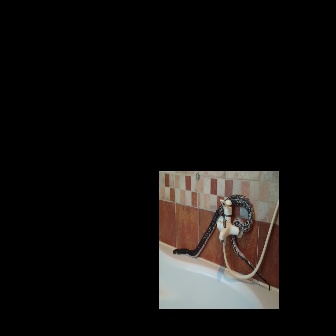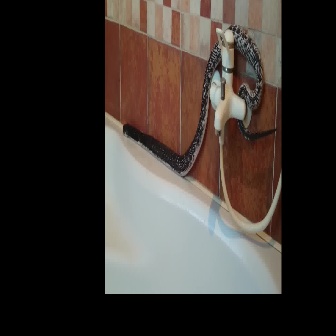
  Please identify the target specified by the bounding box [172,193,270,291] in the first image and locate it in the second image. Return the coordinates in [x_min,y_min,x_max,y_max] format.
Answer: [122,22,277,178]